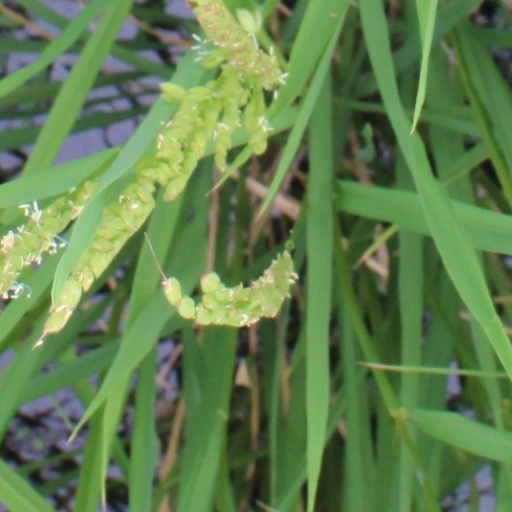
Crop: rice